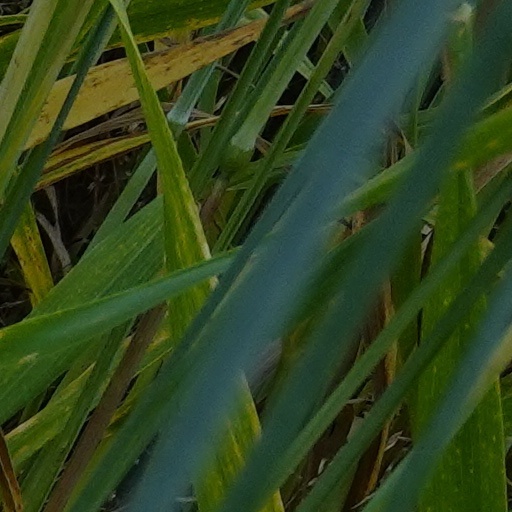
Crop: wheat